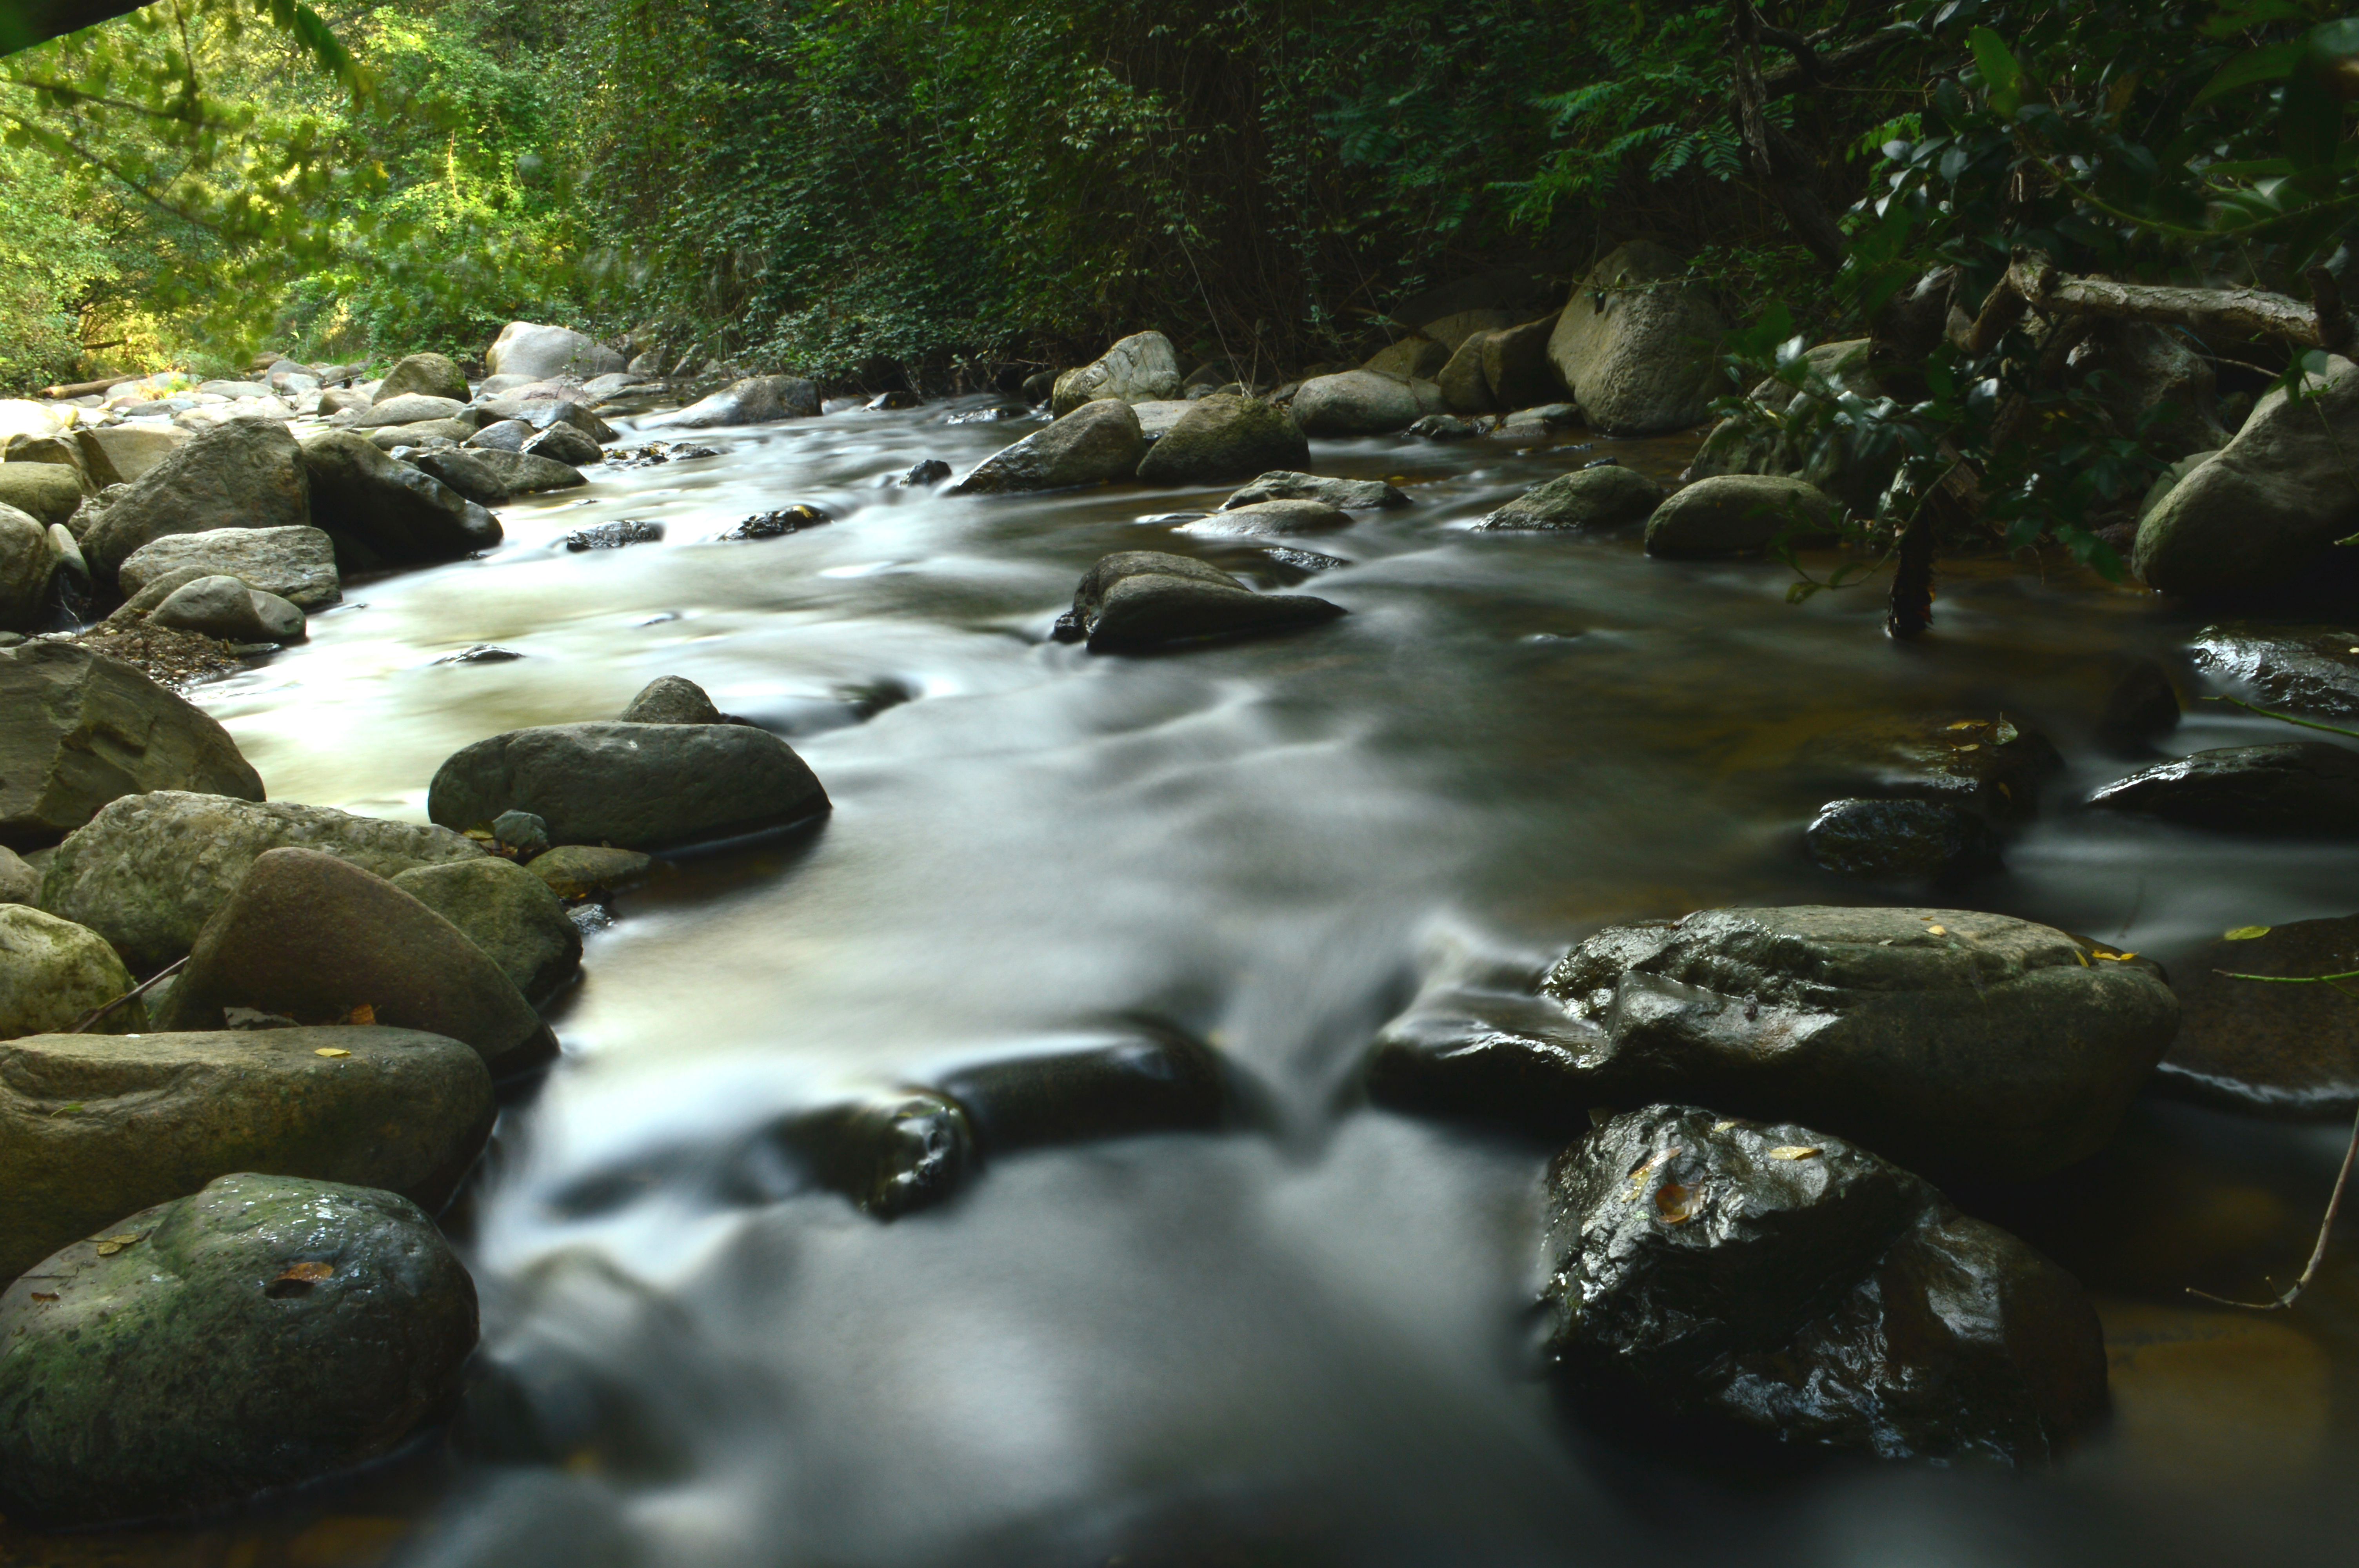
water, nature, forest, rock, creek, leaf, river, pond, stream, jungle, rapid, body of water, rio, fleuve, naturaleza, longexposure, ribera, natur, fluss, flussufer, natura, water feature, riverside, watercourse, naturalesa, timeexposure, longuepose, fiume, bord, riu, lungofiume, landform, geographical feature